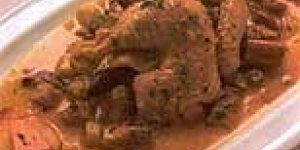
pechugas de pollo a al sidra